Gerardo Varela

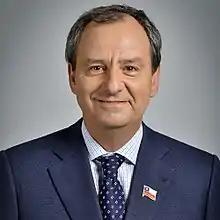
Official portrait (2018)

Gerardo Victorino Varela Alfonso (born 15 June 1963) is a Chilean politician and lawyer.